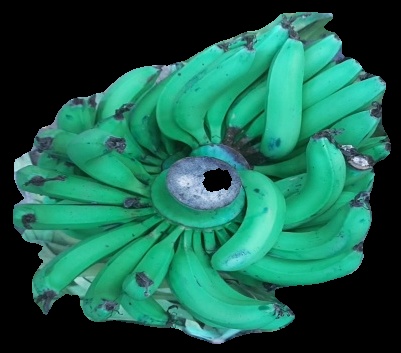
Variety: pachbale
Grade: grade3